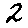
Label: 2